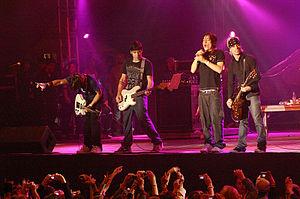
NX Zero est un groupe d'emocore brésilien, originaire de São Paulo. Formé en 2001, il est composé de Diego Ferrero au chant, Leandro Rocha et Filipe Ricardo à la guitare, Daniel Weksler à la batterie et Conrado Grandino à la basse.